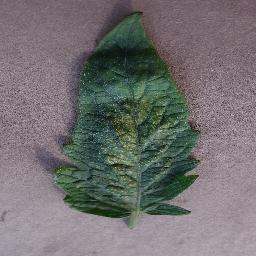
Label: Tomato___Spider_mites Two-spotted_spider_mite